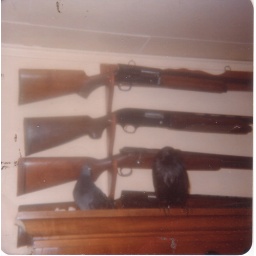
Two animals my dad took home to restore to health, relaxing in our livingroom.